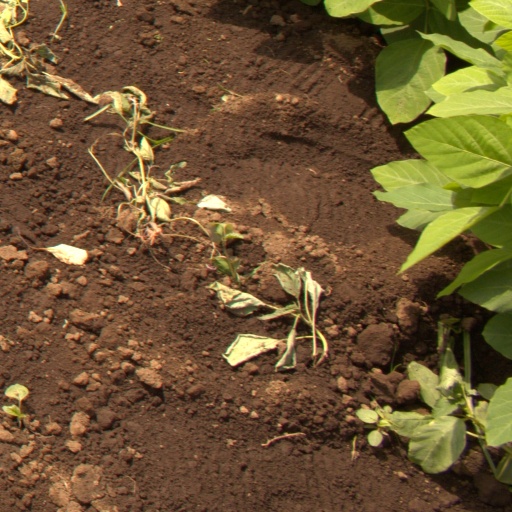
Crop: soybean